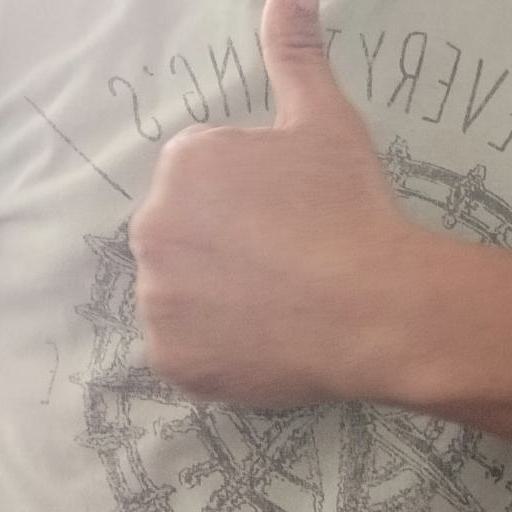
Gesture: like